Swifts, Darling Point

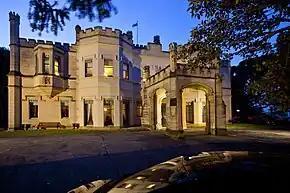
Swifts Mansion, photo taken at dusk following completion of the restoration

In 1986 the property was transferred for a reputed $9 million from the Roman Catholic Church to Minjar Holdings Pty Ltd, the family company of horse trainer and investor Carl Spies. On the same day Minjar Holdings executed a mortgage for $5 million back to the Catholic Church. The sale price was the highest for a residence ever paid in Australia up to that time.